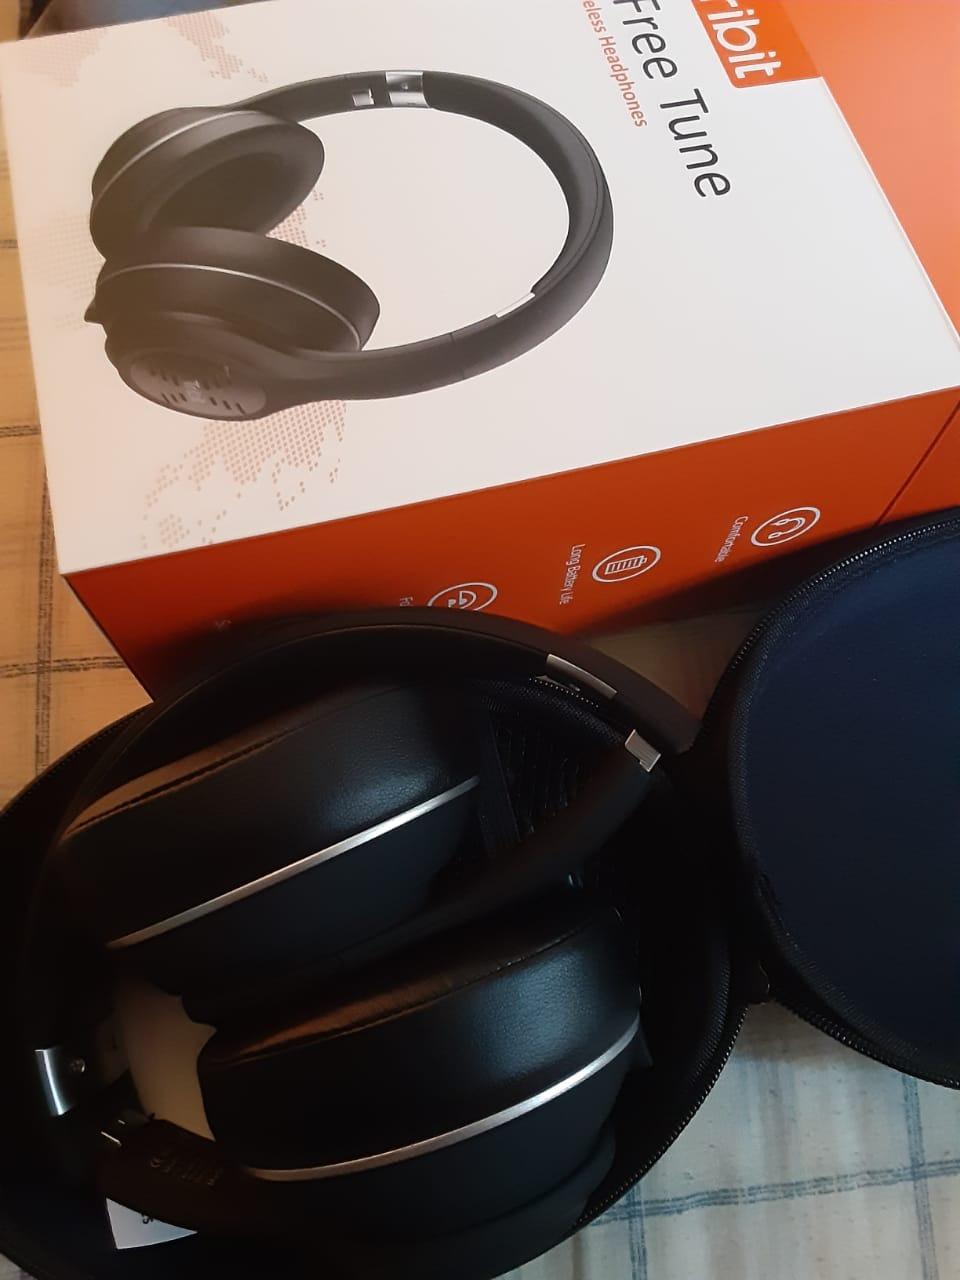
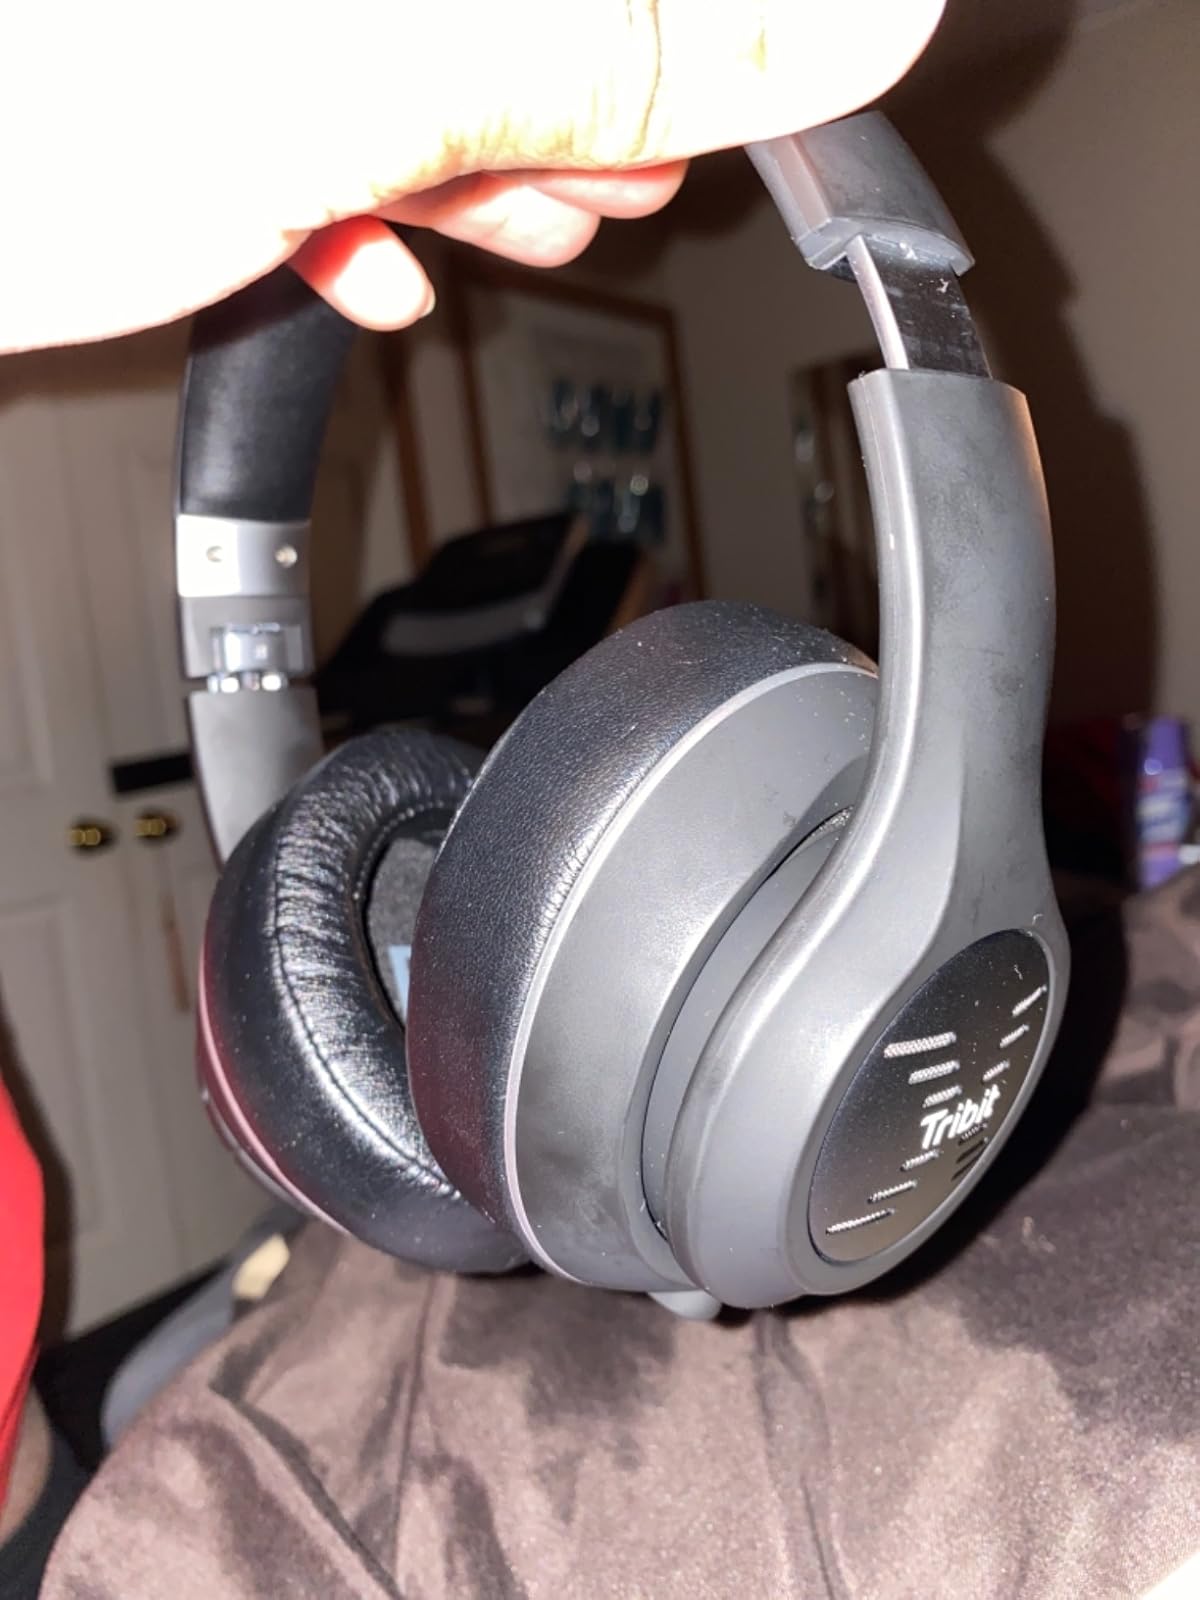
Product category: headphones
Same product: yes